Buckner International

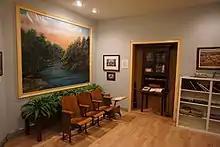
The Buckner Memorial Room at the Lamar County Historical Museum

The organization was founded in 1879 by Baptist preacher R. C. Buckner in Paris, Texas. He felt the need for a local Orphans home and brought up the issue at a meeting of Baptist Deacons. With $27 raised he opened up the first home in Dallas, Texas in 1879. Since that time Buckner International has grown to become an international Christian organization with multiple focuses.